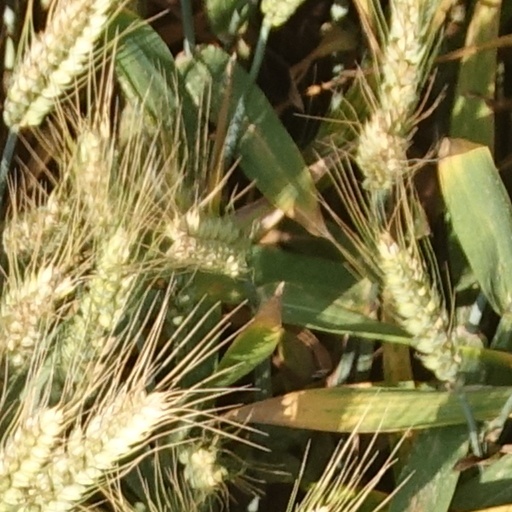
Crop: wheat